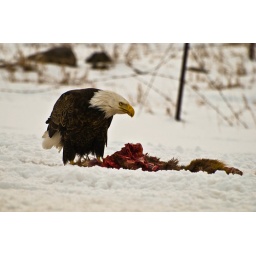
There are about 25-30 crows sitting in a nearby tree...waiting. Please view in black background.